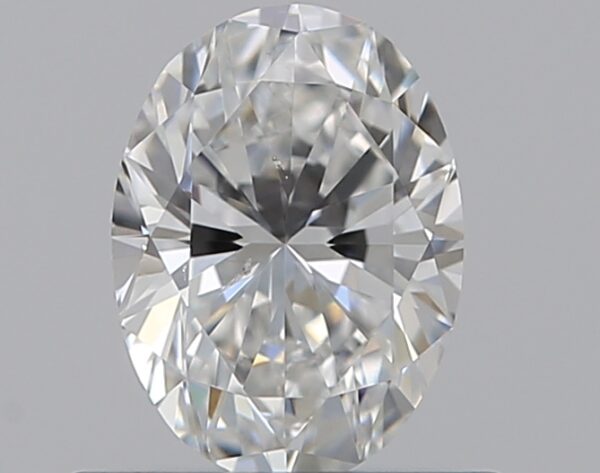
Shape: oval
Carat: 0.5
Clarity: SI1
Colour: E
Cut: VG
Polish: EX
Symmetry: VG
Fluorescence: N
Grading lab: GIA
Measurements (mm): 6.05 x 4.46 x 2.91